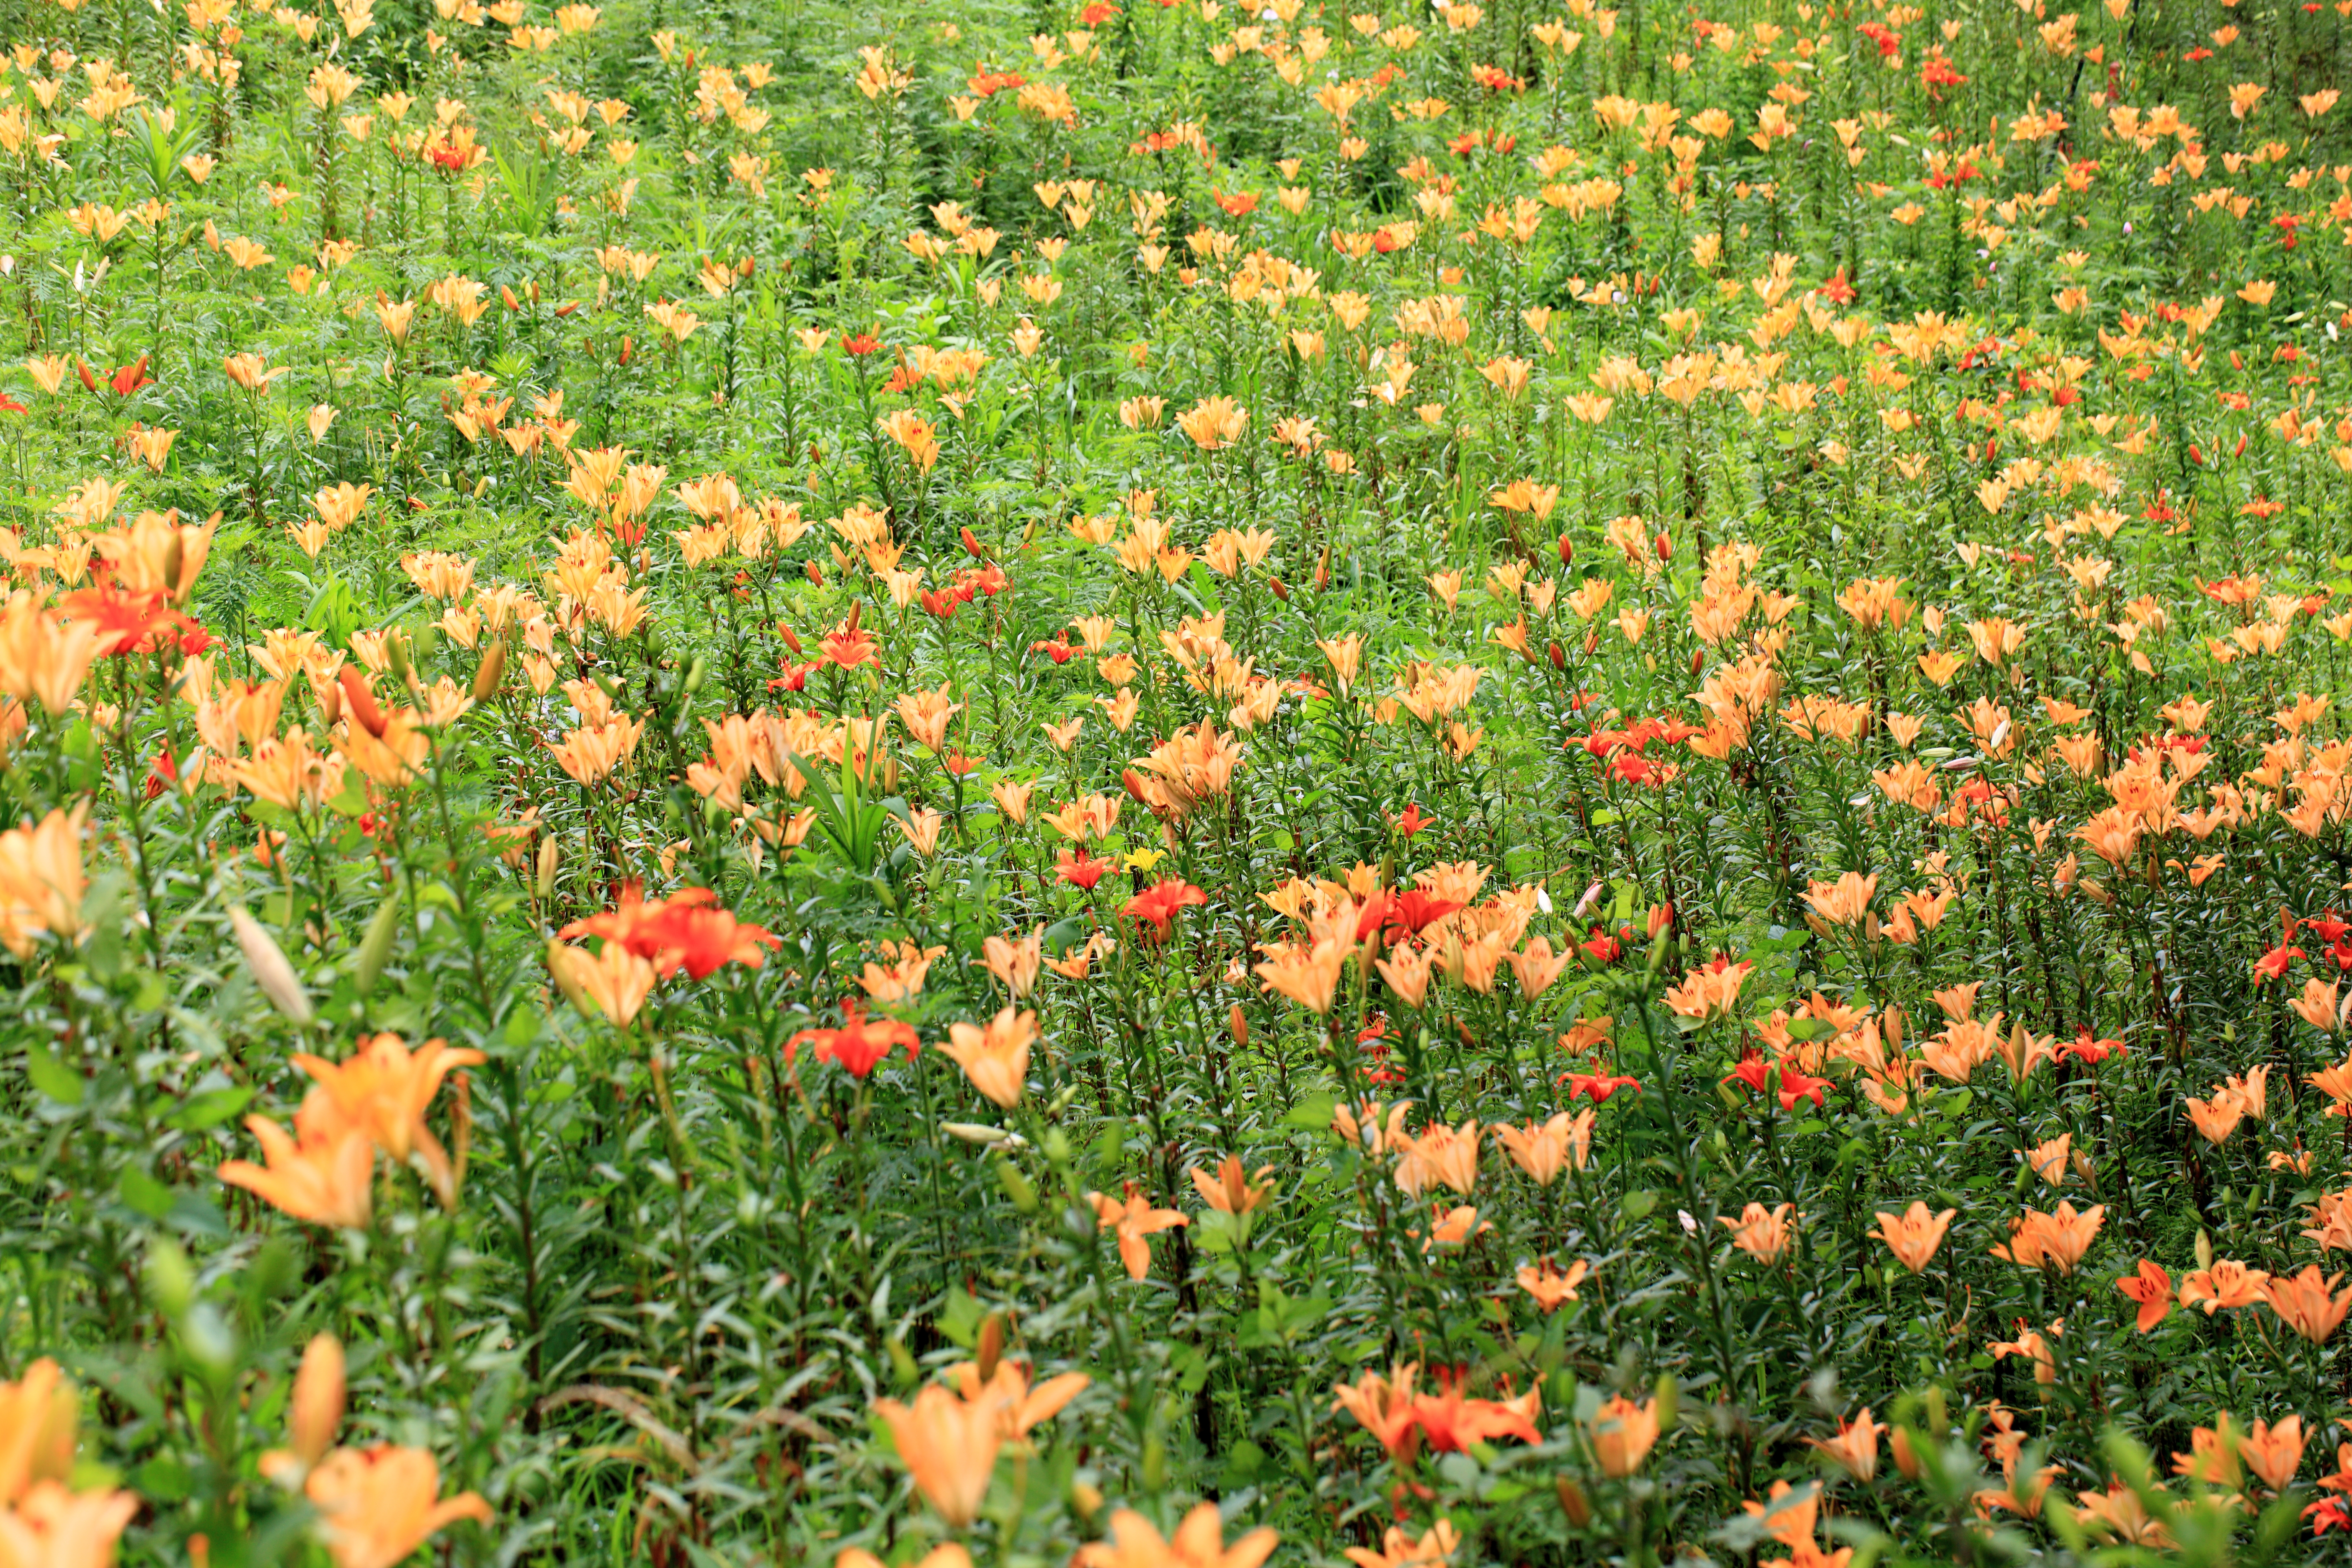
grass, plant, field, lawn, meadow, prairie, flower, pattern, high, garden, flora, wildflower, background, grassland, wallpaper, 5d, hires, poppy, lily, habitat, markii, ecosystem, hi, res, resolution, lilium, seibu, tokorozawashi, saitamaken, flowering plant, sulfur cosmos, annual plant, natural environment, land plant